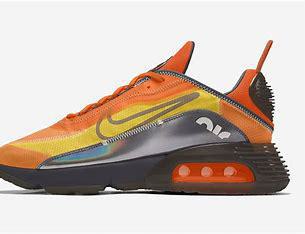
Brand: Nike
Model: Air Max 2090